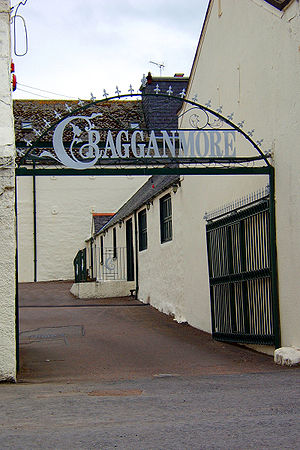
Cragganmore
Cragganmore Distillery
Cragganmore er en skotsk single malt whisky, der fremstilles i landsbyen Ballindalloch ved floden Spey i Skotland. Mærket blev især kendt, efter det i 1988 blev markedsført som 1 af de 6 Classic Malts. Cragganmore distilleri er på den officielle liste over Scotland's Malt Whisky Trail, som omfatter 8 Speyside producenter.